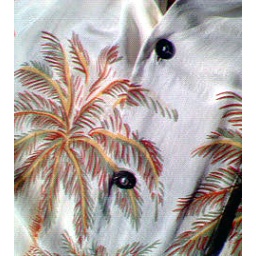
palm tree in my hawaiian shirt